Thomas Sutler Williams

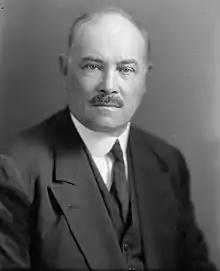

Thomas Sutler Williams (February 14, 1872 – April 5, 1940) was a United States representative from Illinois and a judge of the Court of Claims.